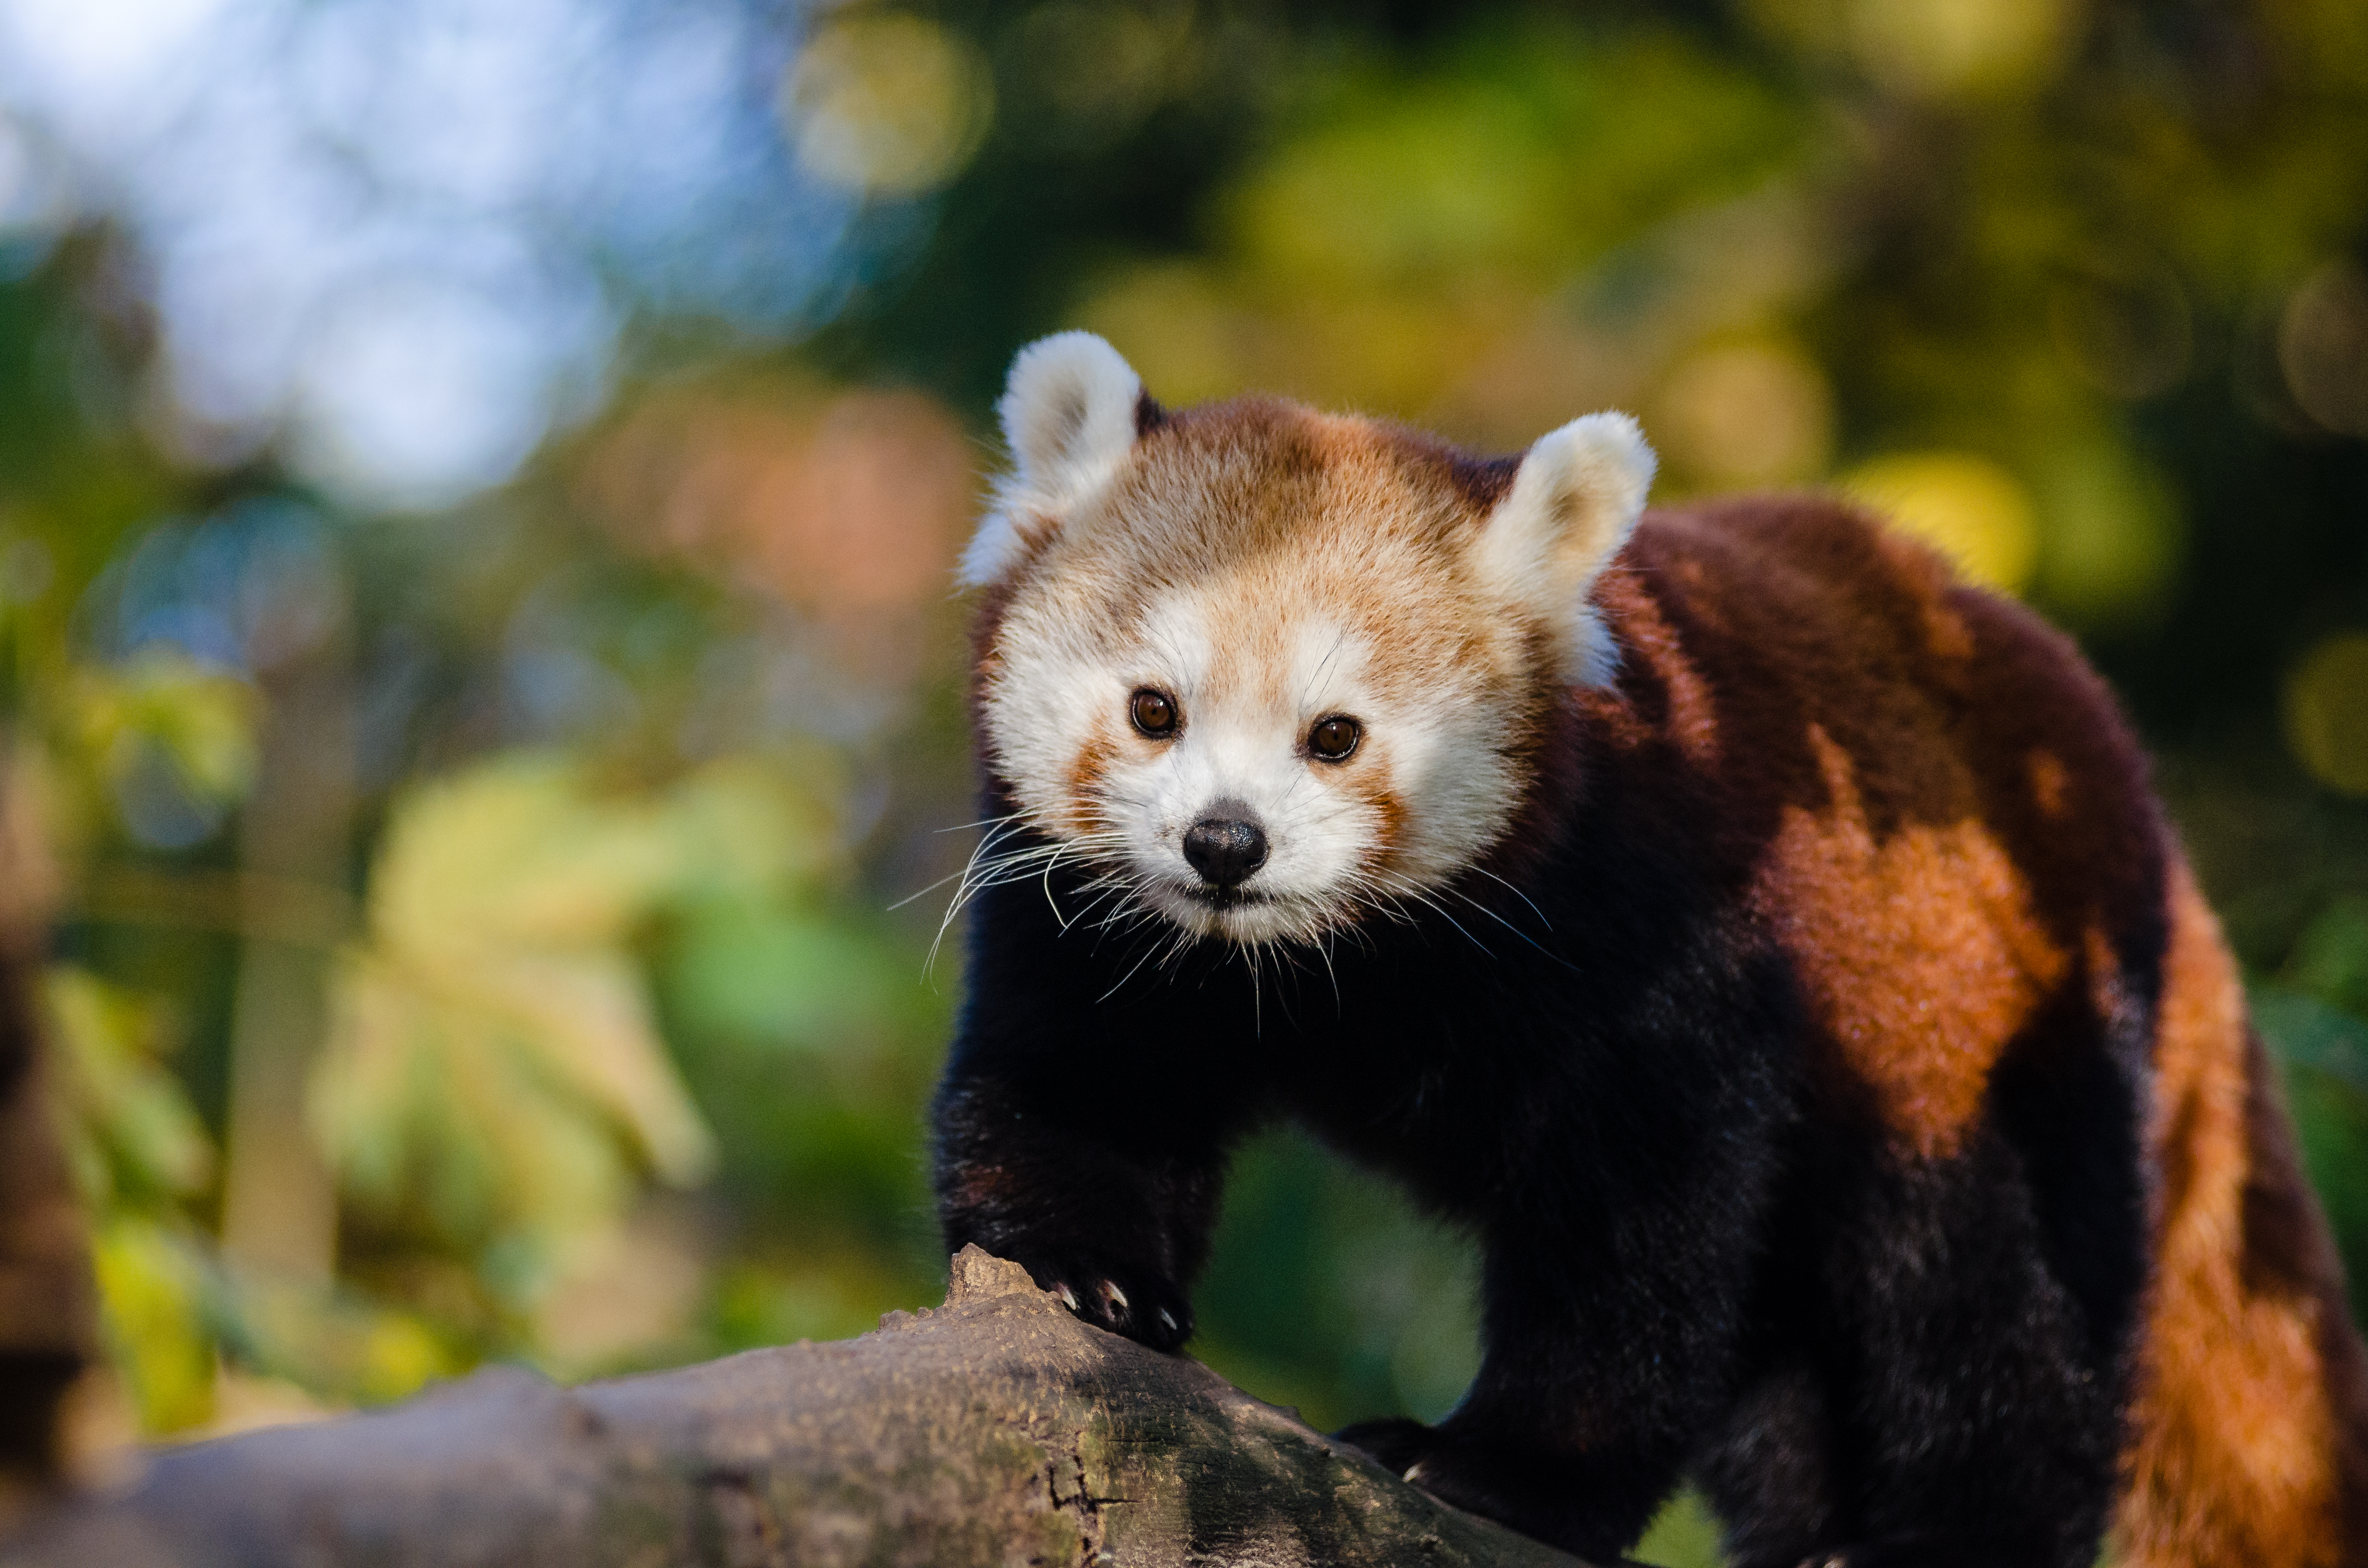
tree, nature, cold, winter, bokeh, vintage, sweet, feet, animal, cute, female, wildlife, zoo, fur, orange, young, green, high, red, foot, mammal, nikon, fauna, red panda, panda, 2015, face, nose, paw, tail, animals, ears, endangered, vertebrate, germany, deutschland, natur, paws, tier, iso, ss, fell, grn, gesicht, baum, adorable, bamboo, d7000, roter, kleiner, niedlich, sues, suess, species, bedrohte, tierart, tierpark, weiblich, jungtier, jung, ohren, schwanz, nase, bedroht, ailurus, fulgens, mozilla, firefox, wochenende, weekend, kalt